Many and Many a Year Ago

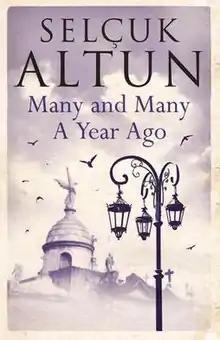
Paperback cover

Many and Many a Year Ago (Turkish title: "Senelerce Senelerce Evveldi") is a 2008 novel by Turkish writer Selçuk Altun republished in 2009 by Telegram Books in English language translation by Clifford and Selhan Endres.